Groß Kreutz station

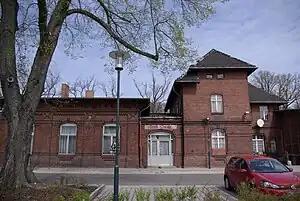
2010

Groß Kreutz station is a railway station in the municipality of Groß Kreutz, located in the Potsdam-Mittelmark district in Brandenburg, Germany.